Sega development studios

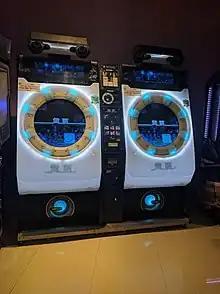
Maimai arcade cabinets have been updated for over a decade.

In the end, Yuji Naka, who lead Sonic Team, was considered to be the most successful in home software development, with Oguchi at Hitmaker being the arcade counterpart. Sonic Team produced the high selling "Sonic" games and "Phantasy Star Online," which won several awards within the Japanese game industry"." Hitmaker originated the successful genre of card-based arcade games in Japan, which started with "Derby Owners Club"'s support for game progression via IC cards, and continued with "World Club Champion Football", which advanced the concept with a flat panel reader and library of cards for football players, giving it the added dimension of trading, among other titles like "The Key of Avalon".